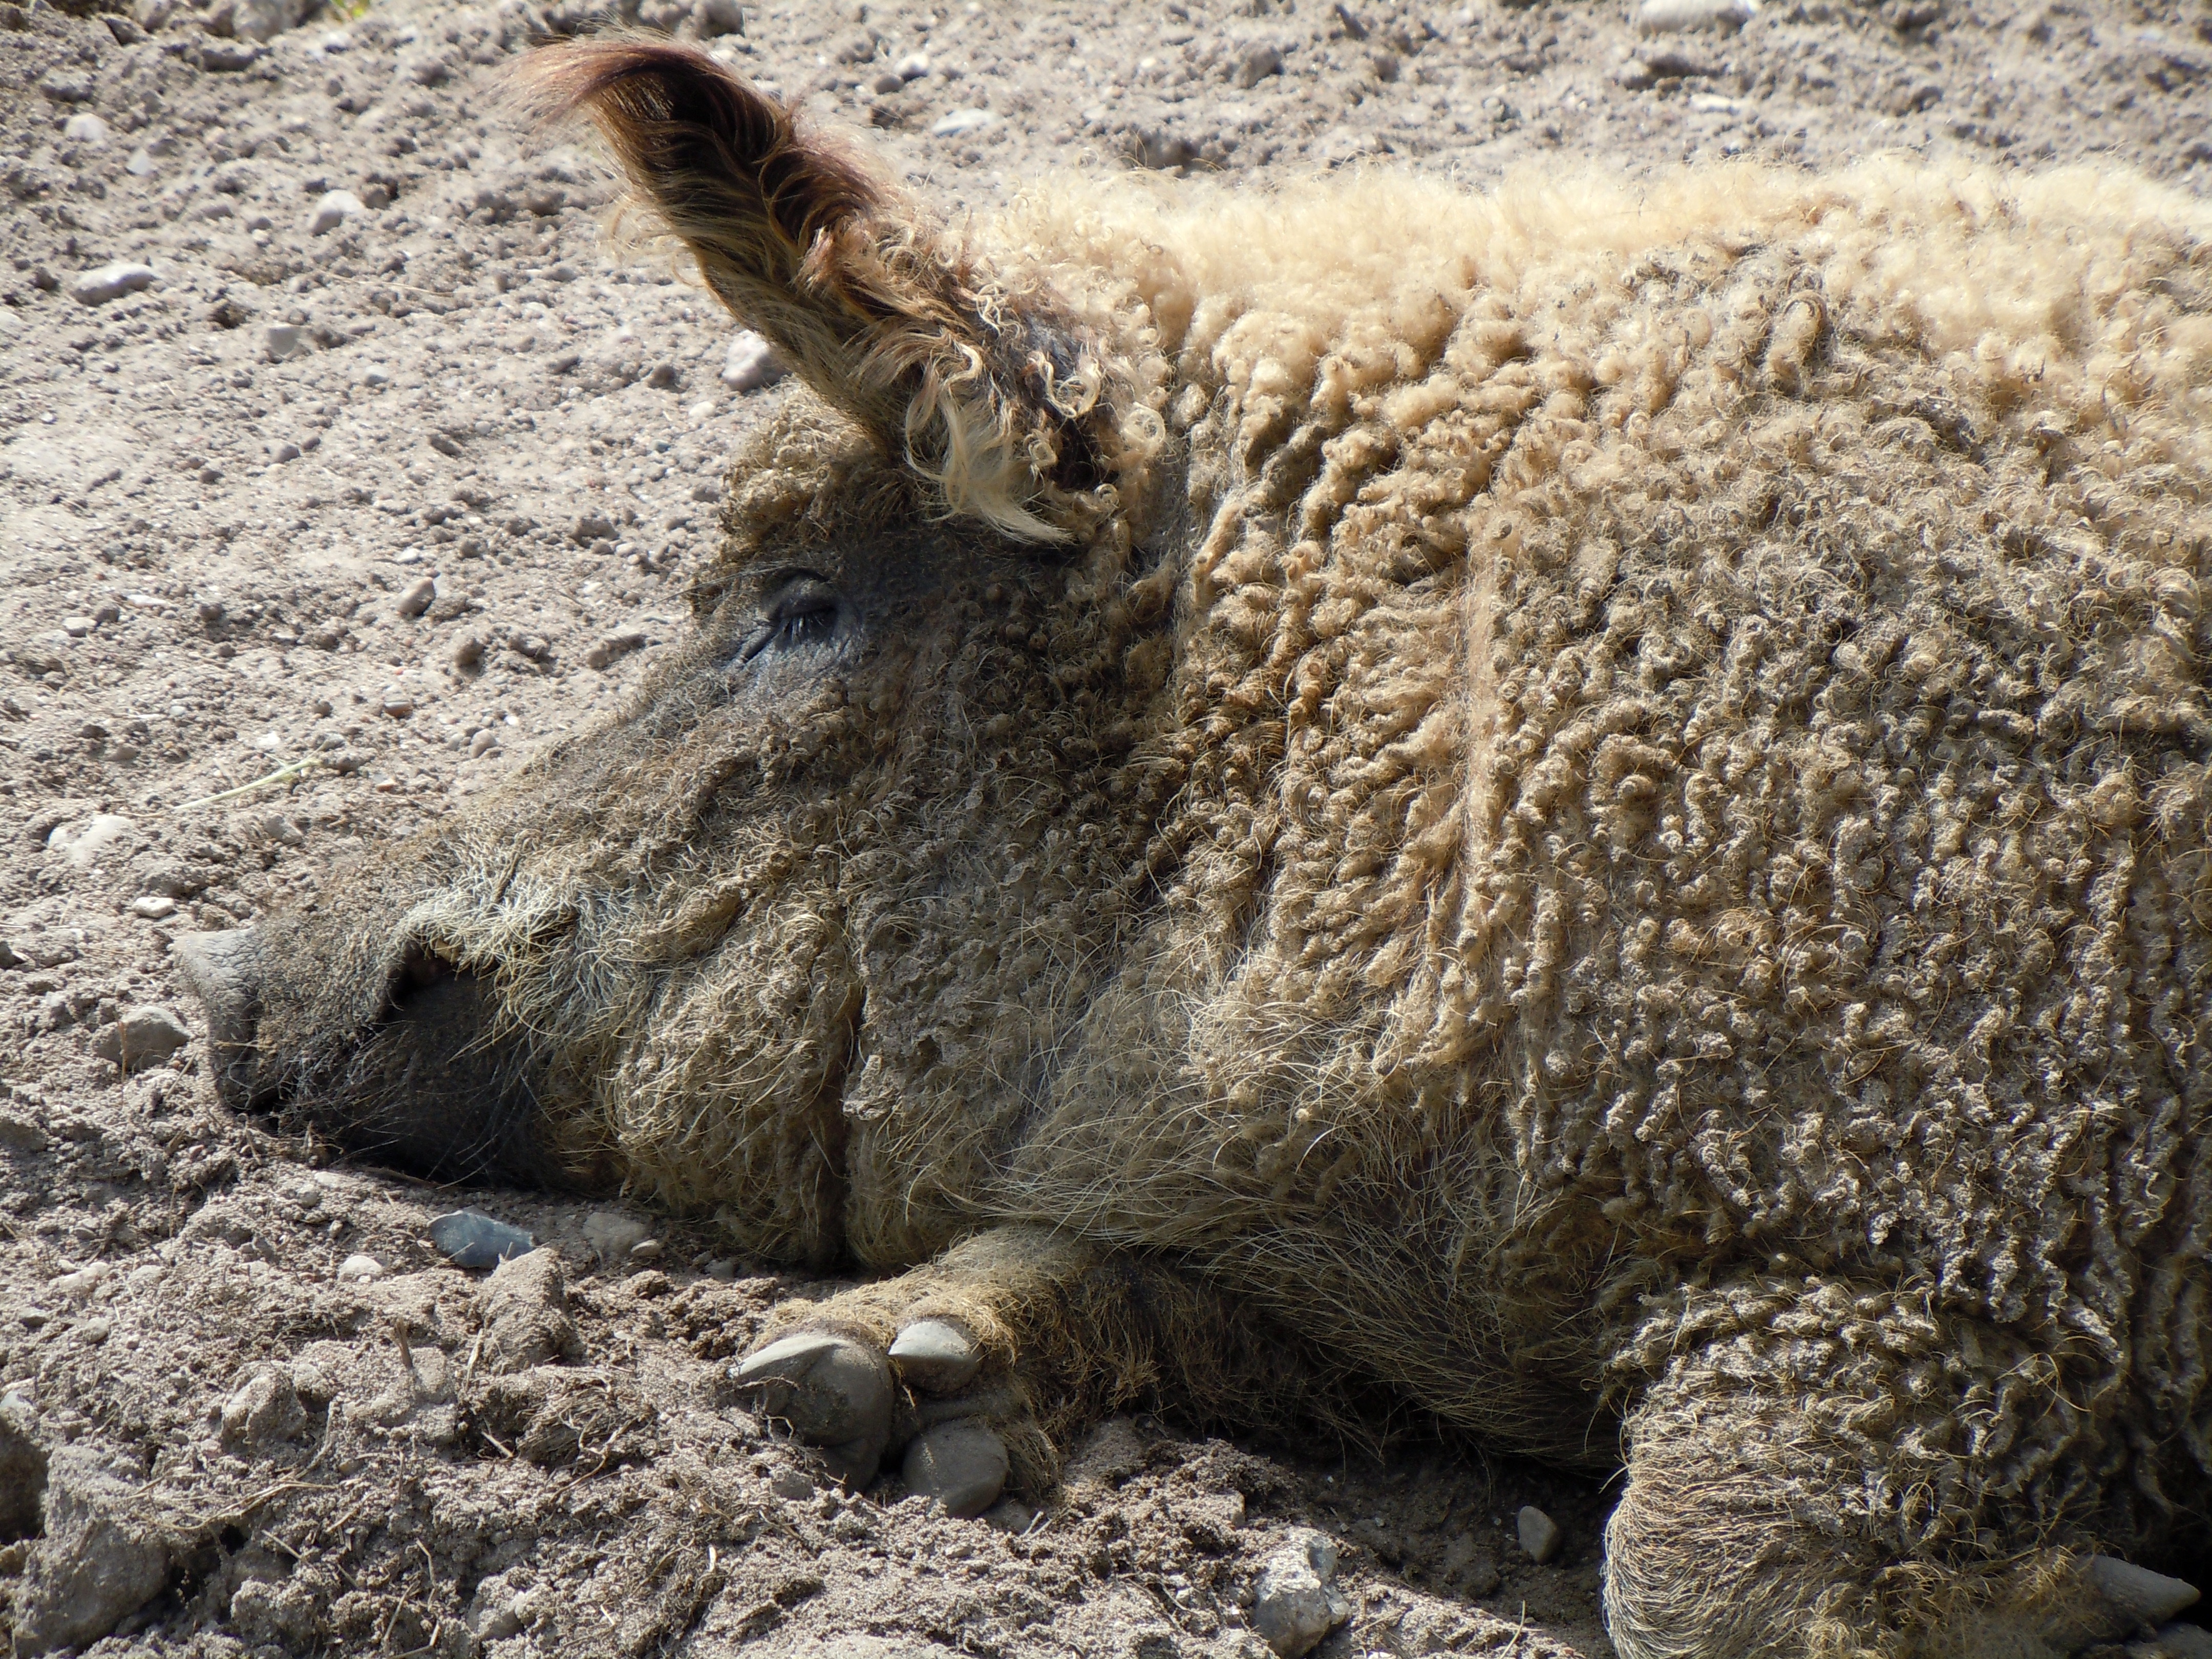
wildlife, zoo, horn, dirt, livestock, mammal, fauna, rhinoceros, vertebrate, pig, wallow, peccary, wool pig